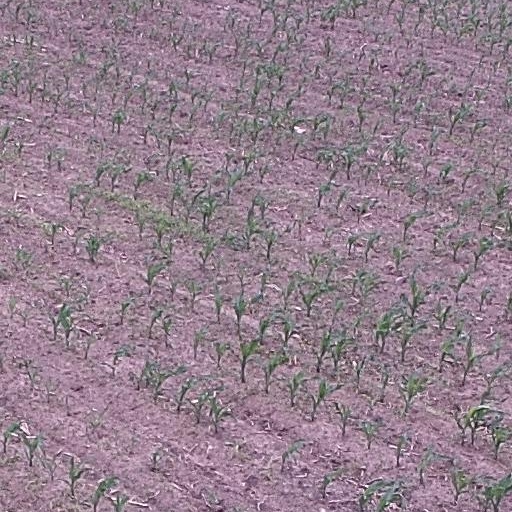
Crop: maize; corn